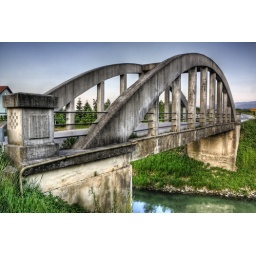
This is the bridge over the river &amp;quot;Krapina&amp;quot;.